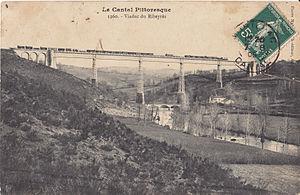
Carte postale ancienne éditée par Pierre Malroux , collection Le Cantal pittoresque, n°1260 :Viaduc du Ribeyrès
Lacapelle-Viescamp est une commune française située dans le département du Cantal en région Auvergne-Rhône-Alpes.
La ligne de Figeac à Arvant est une voie ferrée française non électrifiée, à écartement standard et à voie unique, des régions Auvergne-Rhône-Alpes et Occitanie. Elle relie les gares de Figeac et d'Arvant.
Le viaduc de Ribeyrès est un pont ferroviaire de la ligne de Figeac à Arvant construit en 1866 sur les communes de Lacapelle-Viescamp et du Rouget-Pers, dans le département du Cantal, en France.